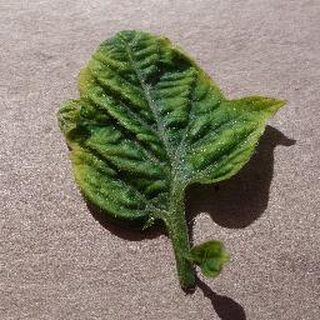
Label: tomato_yellow_leaf_curl_virus